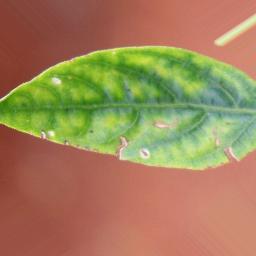
Label: nutritional